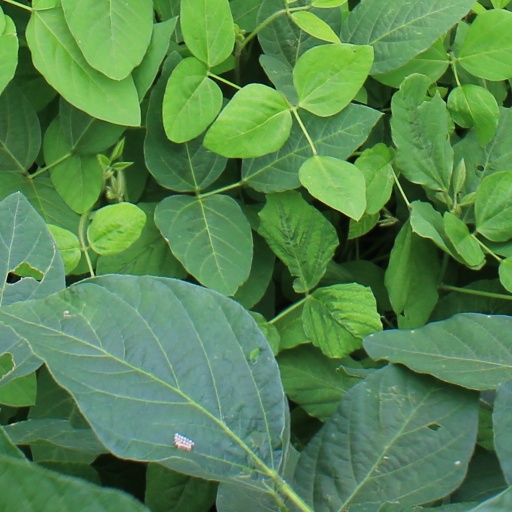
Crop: soybean